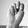
ASL letter: N